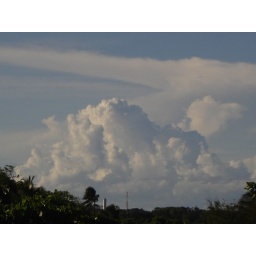
the white lighthouse in the gale